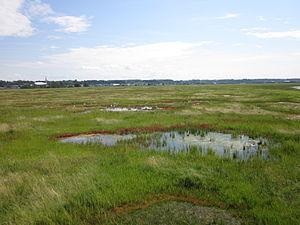
Marais de L'Isle-Verte avec la ville en arrière plan
La réserve nationale de faune de la baie de l'Isle-Verte est l'une des 8 réserves nationales de faune du Canada située au Québec. Elle protège l'un des plus vastes marais à spartines au Québec.